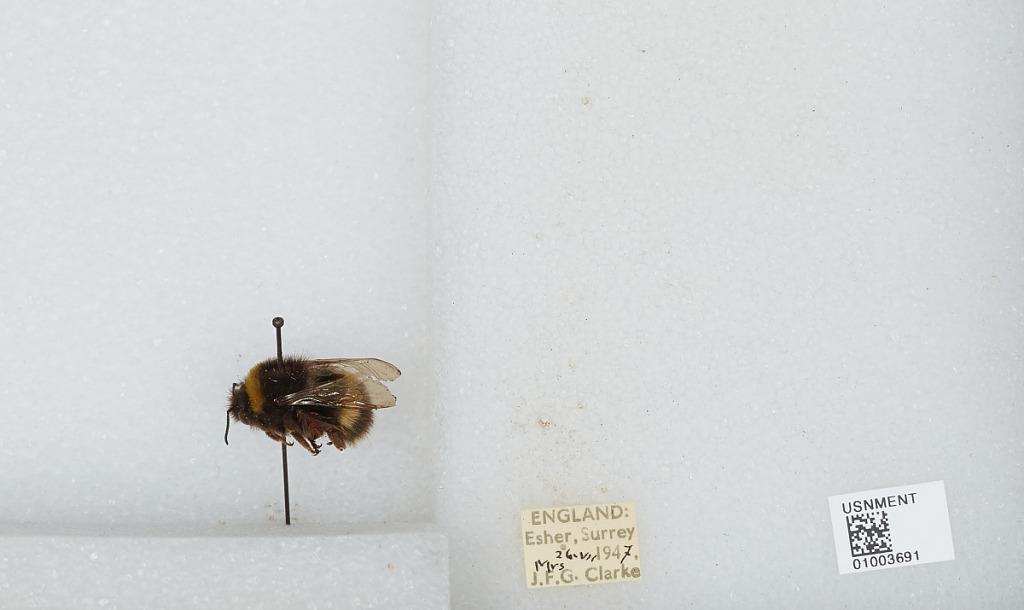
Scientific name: Bombus (Bombus) lucorum (Linnaeus)
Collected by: J. Clarke
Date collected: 1947-7-26
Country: United Kingdom
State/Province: England
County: Surrey
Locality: Esher
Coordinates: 51.3691, -0.365